Willy Vandersteen

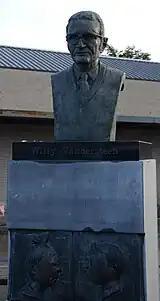
Bust of Vandersteen in Kalmthout

According to UNESCO's Index Translationum, Vandersteen is the sixth most often translated Dutch language author, after Anne Frank, Dick Bruna, Cees Nooteboom, Guido van Genechten, and Phil Bosmans and before famous authors as Janwillem van de Wetering, Harry Mulisch, Hugo Claus, and Johan Huizinga.